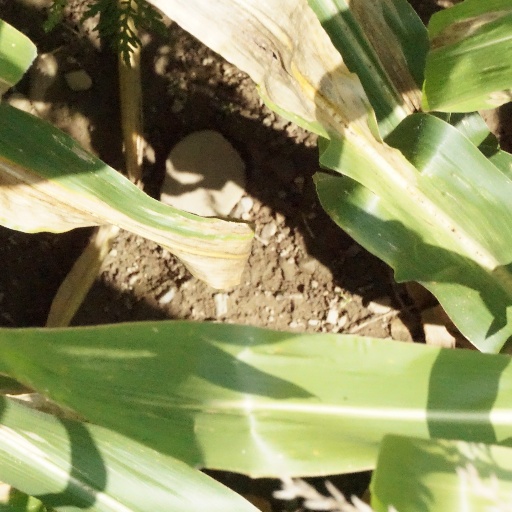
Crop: maize; corn